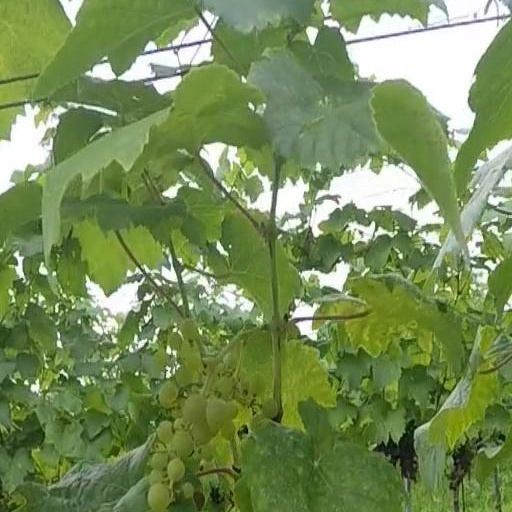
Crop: grape